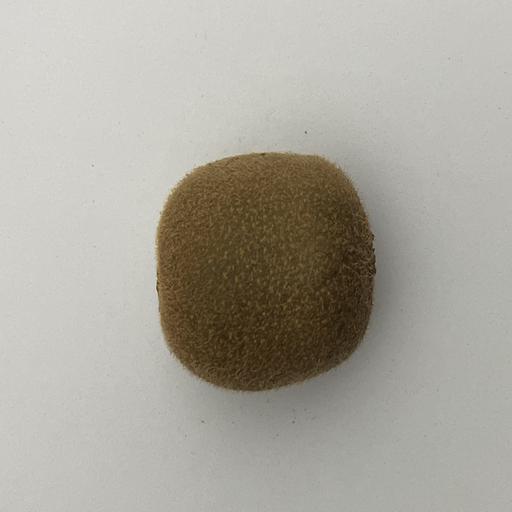
Crop type: Kiwi